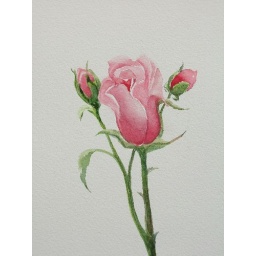
pink roses in watercolor